María José Martínez Sánchez

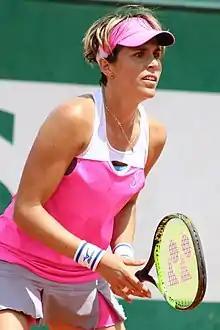
Martínez Sánchez at the 2018 French Open

María José Martínez Sánchez (born 12 August 1982) is a Spanish former professional tennis player. In singles, she won five WTA Tour titles, her biggest being a Premier 5 title at the 2010 Italian Open where she defeated two former world No. 1 players, Ana Ivanovic and Jelena Janković, en route to the title. As a junior, she won the Orange Bowl (1999) and French Open (2000). She reached a career-high ranking in singles of world No. 19, on 10 May 2010.